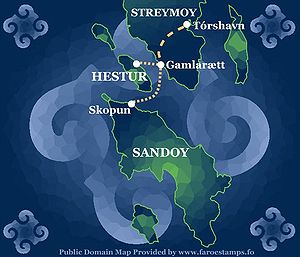
Gamlarætt
Færgerute 60 og Busrute 101
Gamlarætt er en færgehavn på det sydlige Streymoy i nærheden af Kirkjubøur på Færøerne. Den 27. november 1992 blev den nye havn indviet samtidig med den nye havn på Hestur. Havnen i Gamlarætt, der kostede 130 mill. kr. afkorter rutesejladsen mellem Sandoy og Streymoy med 5 sømil. Tidligere udgik ruten fra Tórshavn.